Maria Canals-Barrera

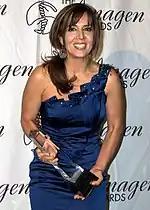
Canals-Barrera at the 2010 Imagen Awards

Maria Pilar Canals-Barrera (born September 28, 1966) is an American actress. She is known for starring as Theresa Russo in the Disney Channel series "Wizards of Waverly Place" (2007–2012), Connie Torres in "Camp Rock" (2008) and "" (2010), and Daniela in the ABC comedy series "Cristela" (2014–2015).